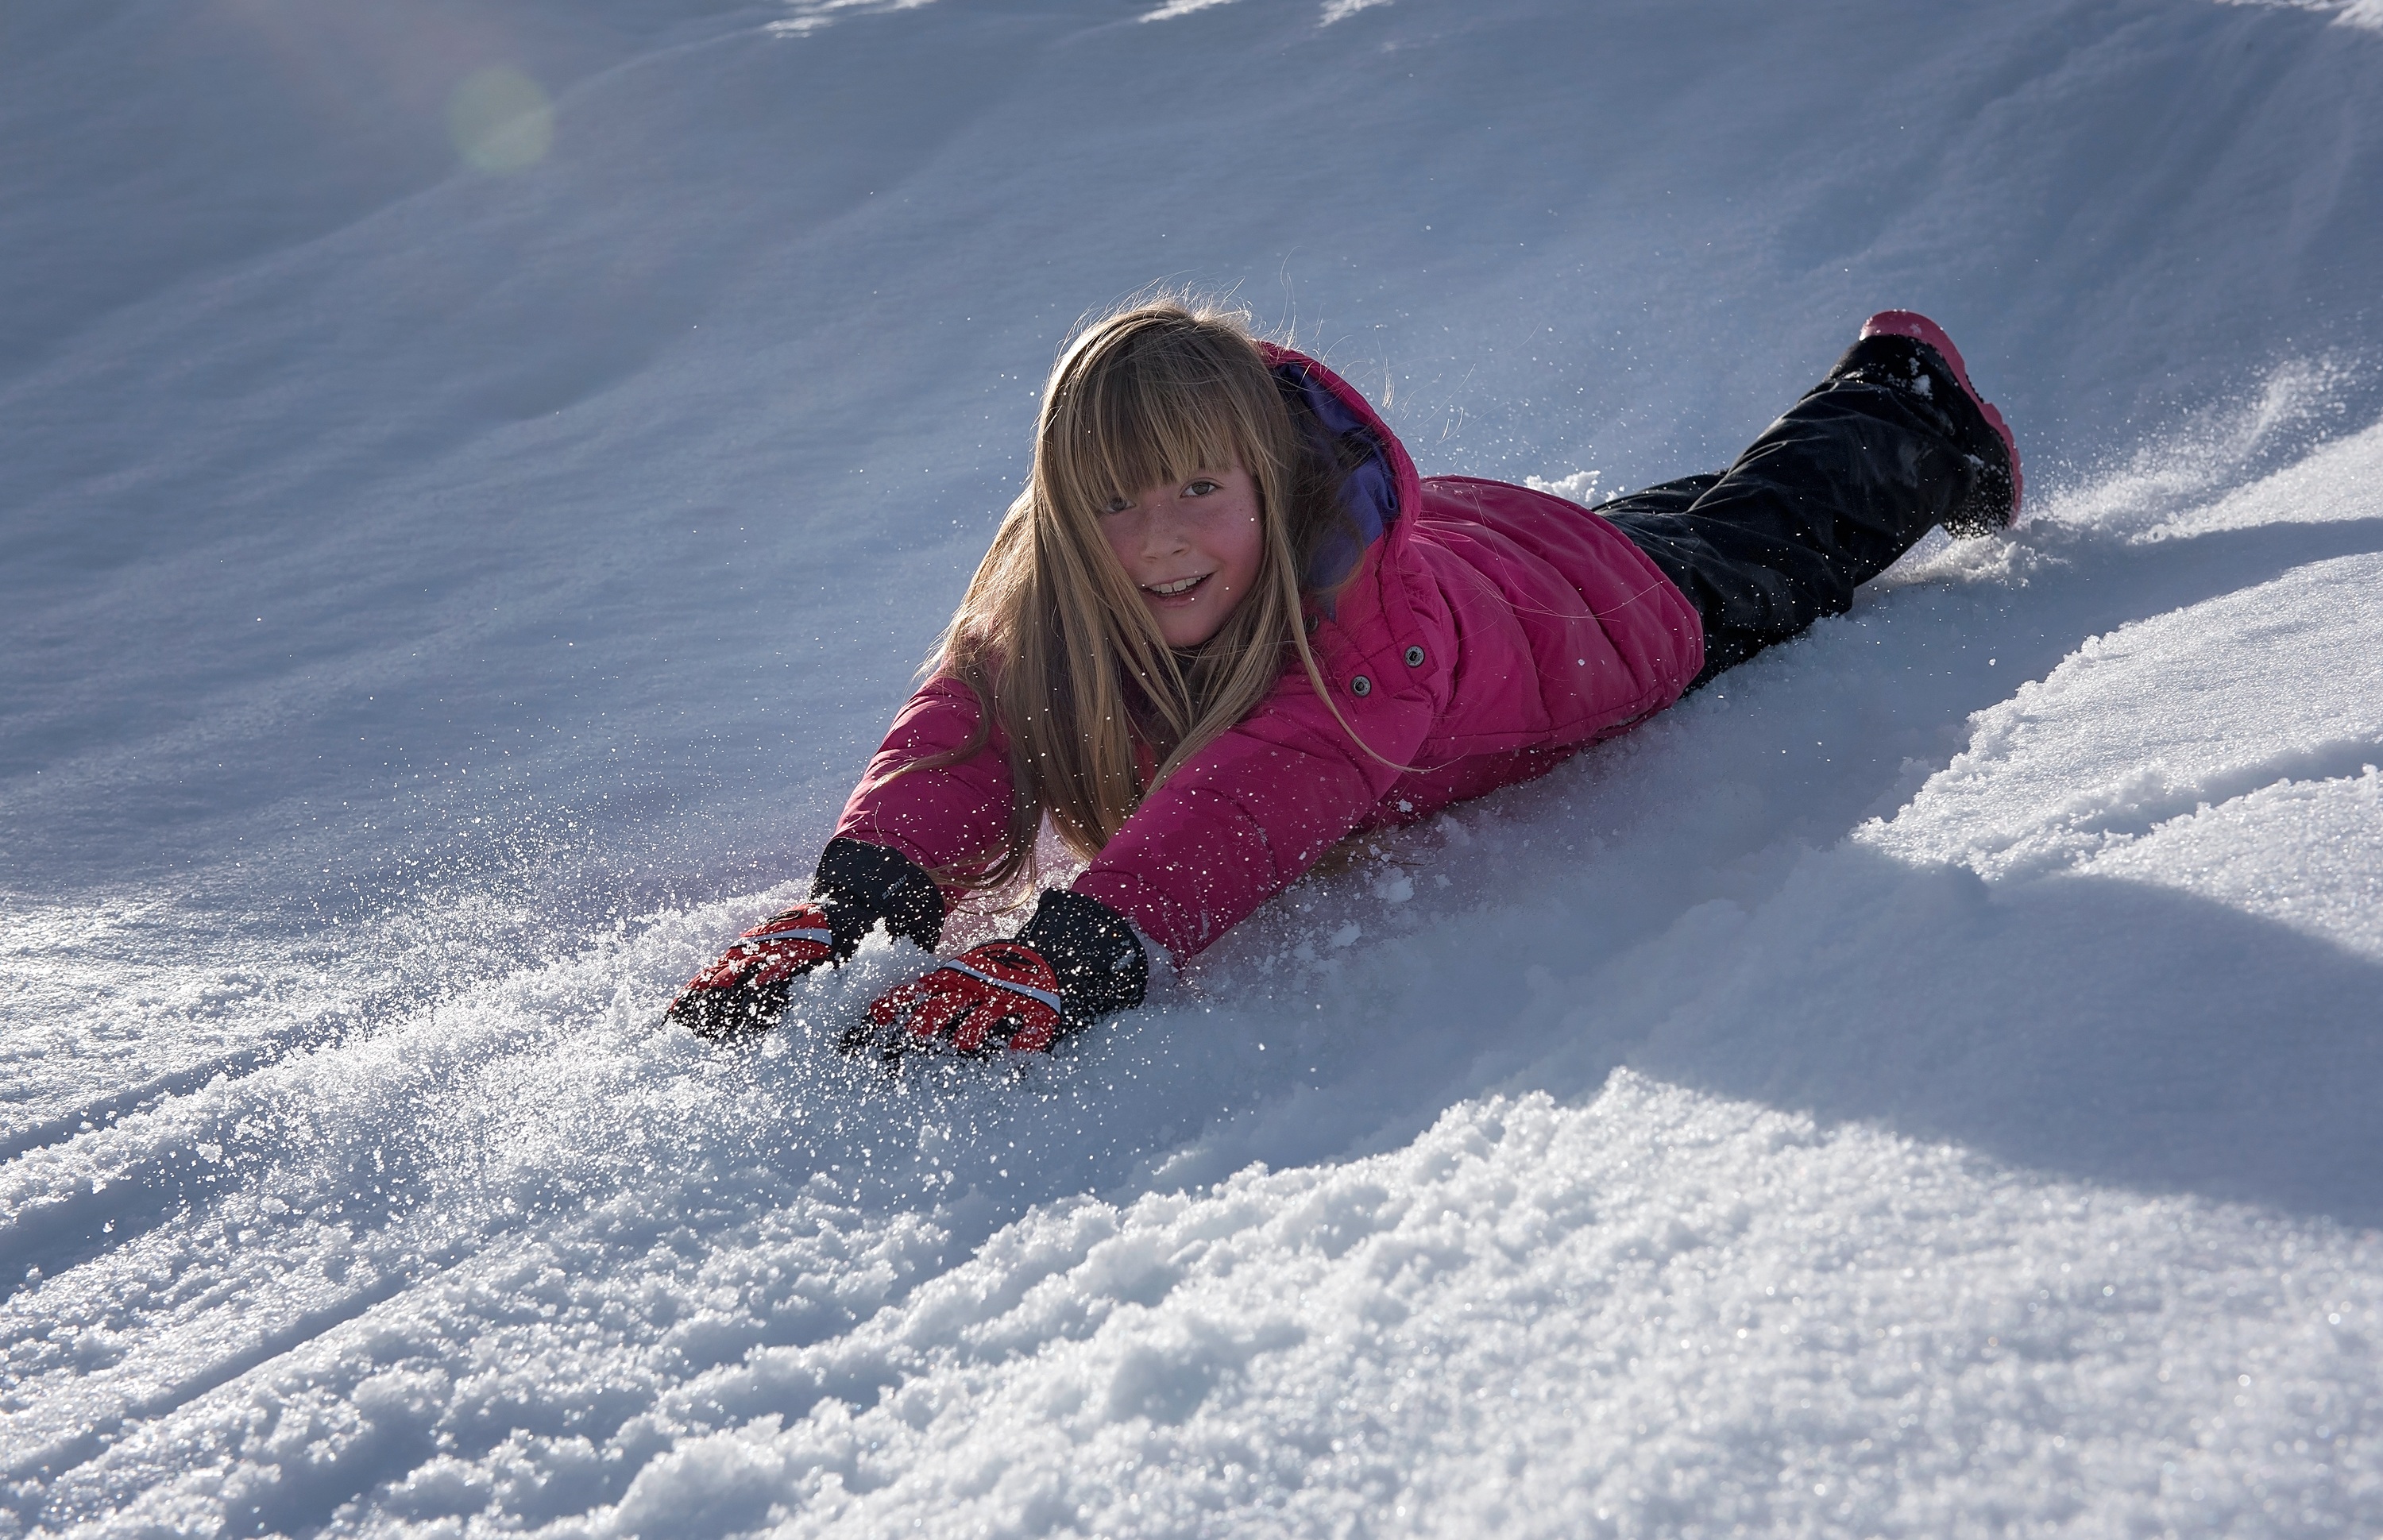
nature, snow, winter, girl, weather, child, extreme sport, skiing, season, winter sport, fun, sports, footwear, joy, sled, out, in motion, sledding, freezing, slip, fresh air, geological phenomenon